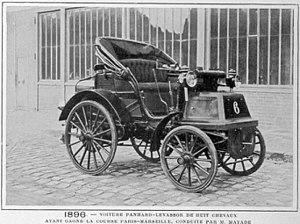
La Panhard et Levassor 8HP d'Émile Mayade, victorieux de Paris-Marseille-Paris en 1896.
Paris-Marseille-Paris est la première course automobile organisée officiellement par l'Automobile Club de France, le départ est donné le 24 septembre 1896. Elle est aussi considérée rétrospectivement comme étant le IIᵉ Grand Prix automobile de l'A.C.F. par cette institution.